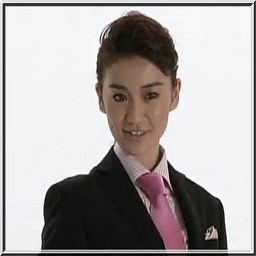
A woman in a black suit and a pink tie.
A healthy looking young lady is dressed in a sport coat, oxford shirt, and pink tie.
A self-portrait of a person dressed nicely smiling.
A close-up of a person wearing a pink tie and black suit.
A young Asian woman dressed in a suit.